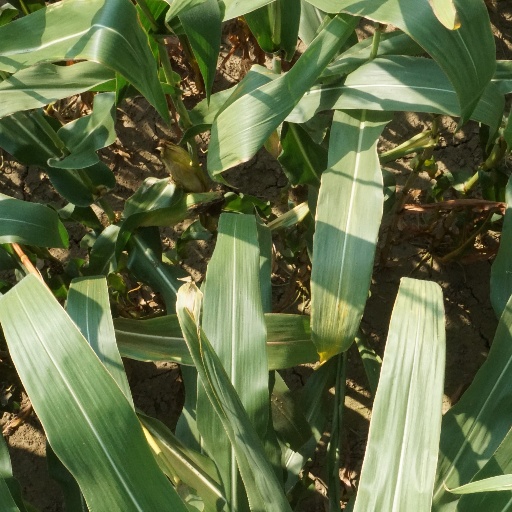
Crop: maize; corn